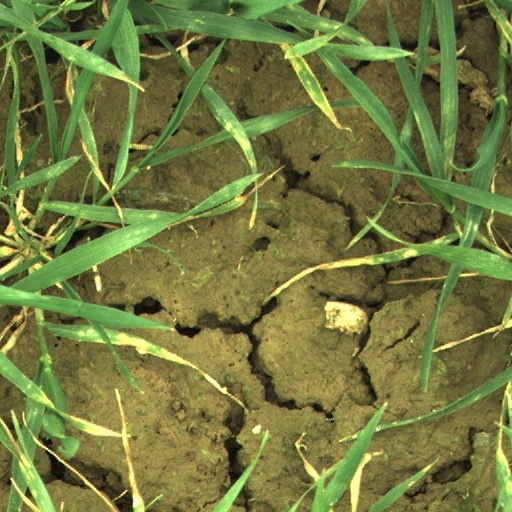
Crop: wheat